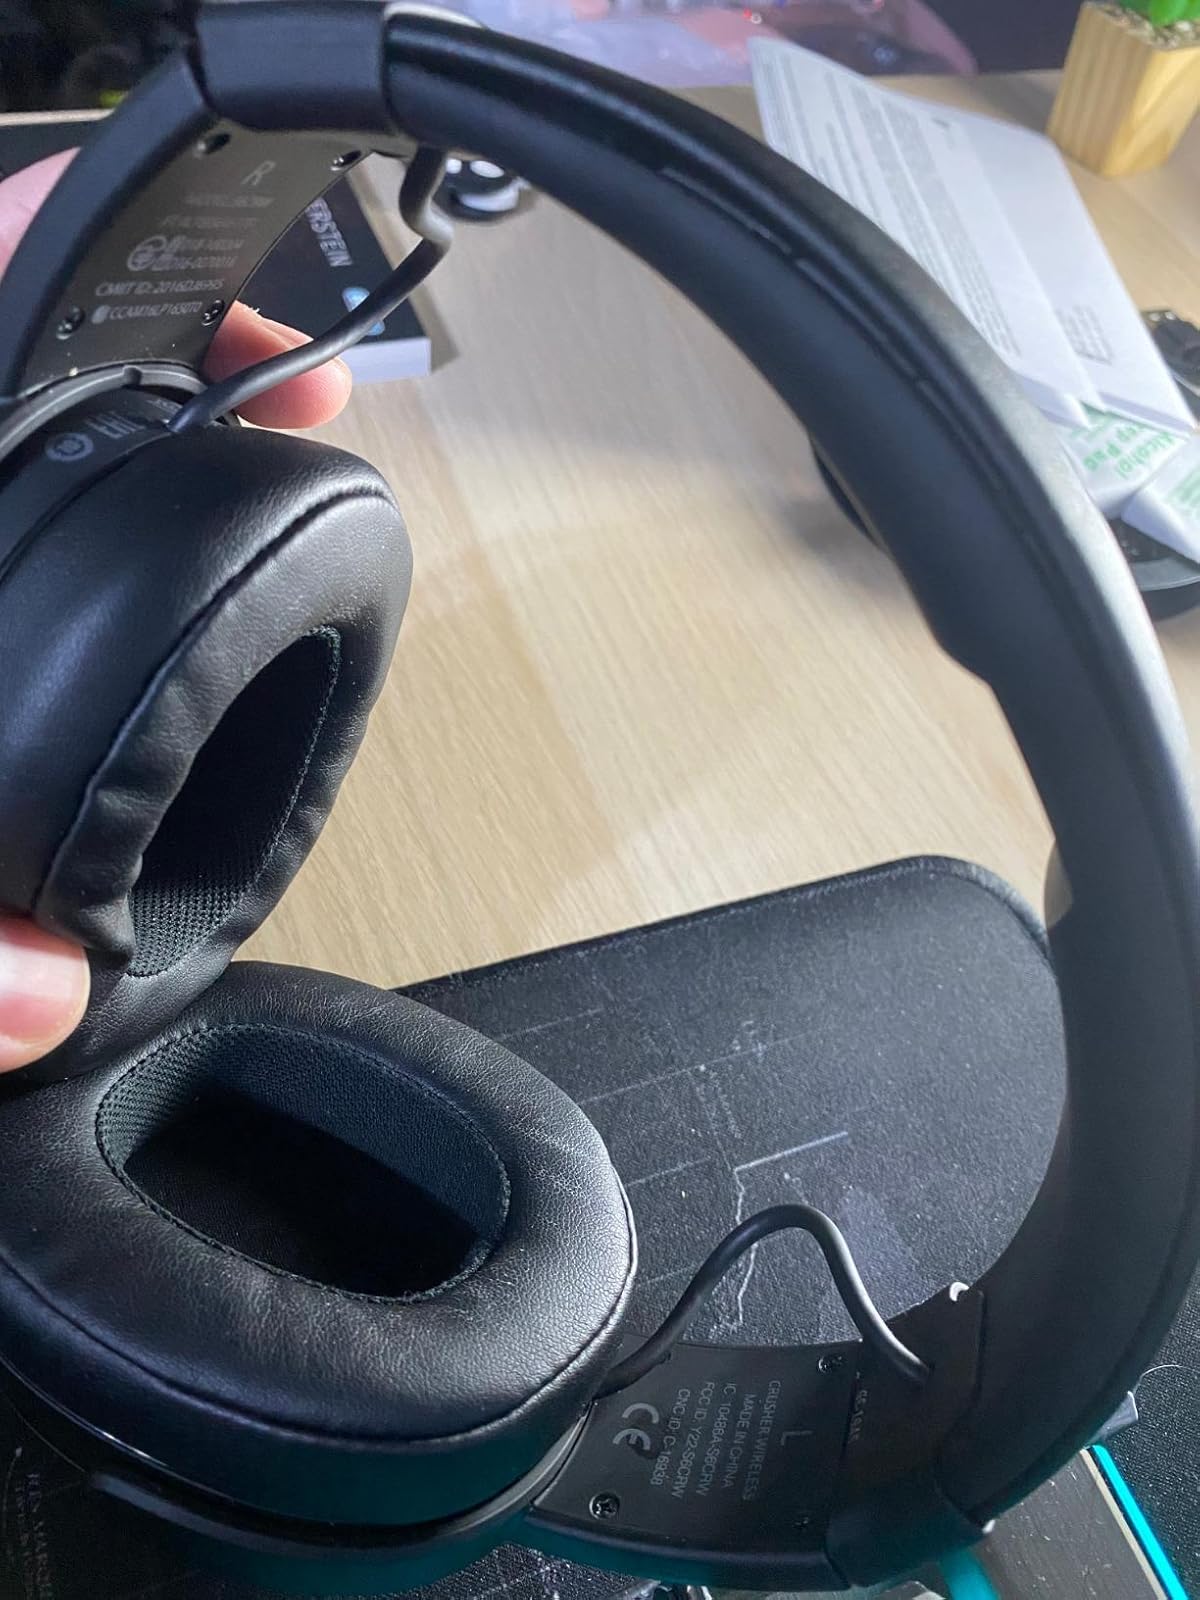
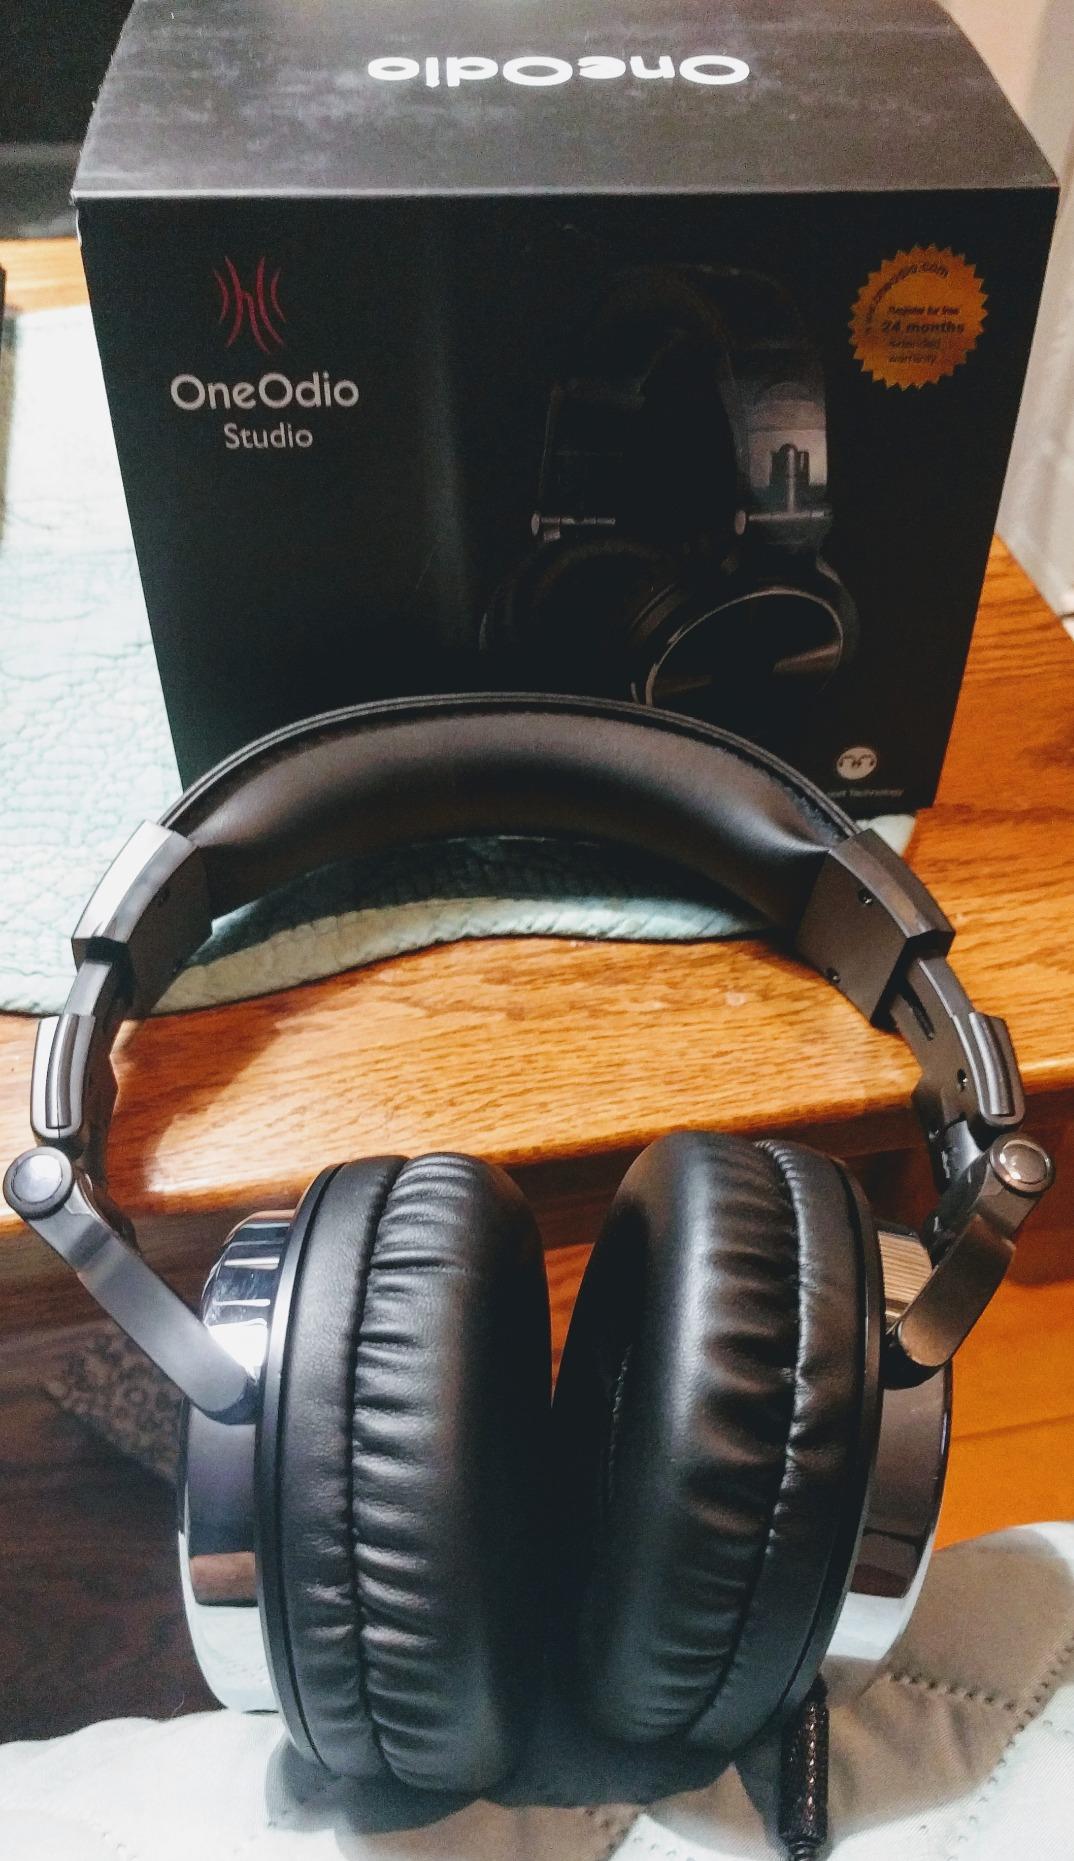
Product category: headphones
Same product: no